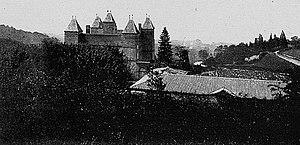
Dictionnaire illustré des communes du département du Rhône. Tome 1 / par MM. E. de Rolland et D. Clouzet.
Le château de la Barollière est un ancien château fort, du XIVᵉ siècle, remanié au XVIIᵉ siècle qui se dresse sur la commune de Limonest dans la métropole de Lyon en région Auvergne-Rhône-Alpes.